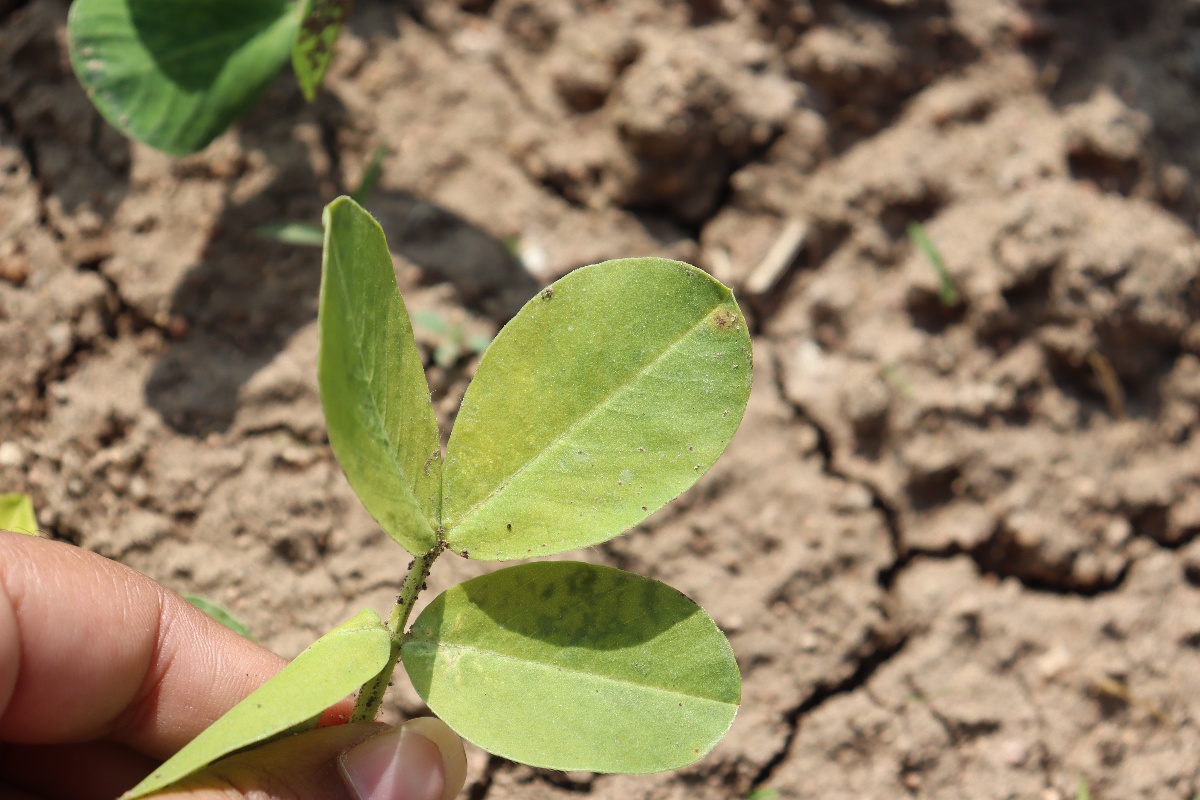
Label: nutrition deficiency